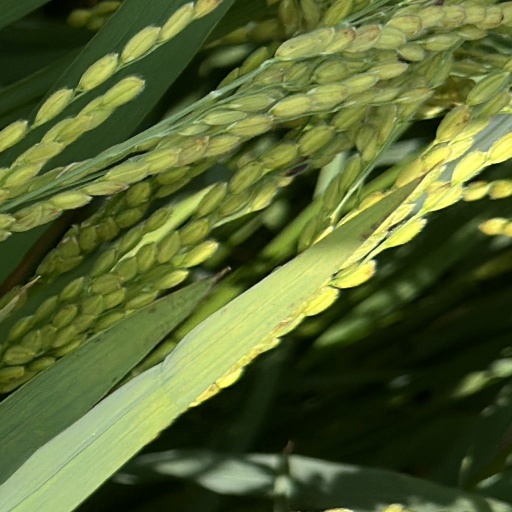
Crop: rice